List of Charli XCX live performances

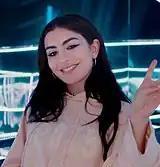
Charli XCX in 2018

British singer Charli XCX has embarked on seven tours as a headlining artist (including one as a co-headlining artist) and 11 tours as a supporting act.